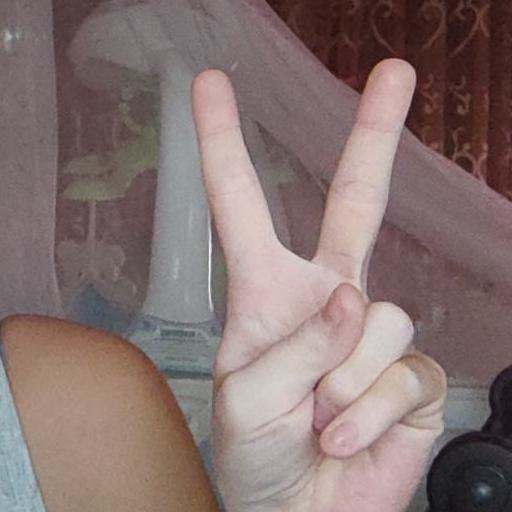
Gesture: peace